Tony Tarantino

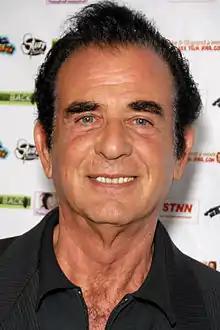
Tarantino in November 2009

Raymond Anthony Tarantino (July 4, 1940 – December 8, 2023) was an American actor and film producer. He was best known as the father of filmmaker Quentin Tarantino.